Felix Moncla

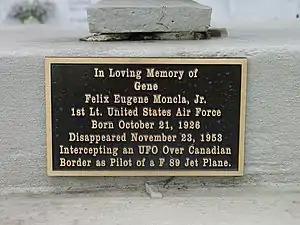
Gene Moncla memorial in Sacred Heart Cemetery, Moreauville, Louisiana

It is possible that aircraft parts found near the eastern shore of Lake Superior in late October 1968 were from the missing F-89. A USAF officer confirmed the parts were from a military jet aircraft and news reports speculated these might be from Moncla's F-89. The identity of the parts was never published and the Canadian government states they have no record of the find.